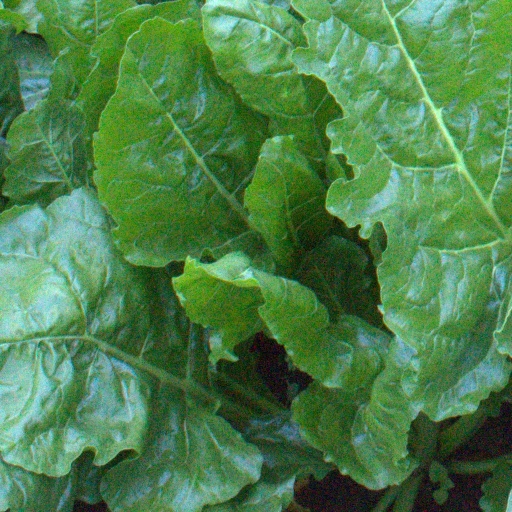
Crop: sugar beet